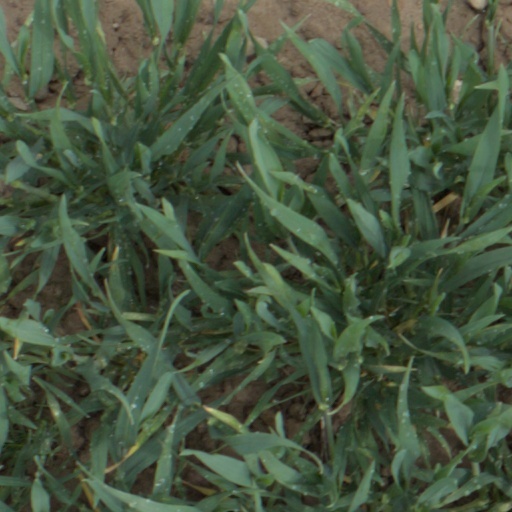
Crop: wheat